Crocodilia

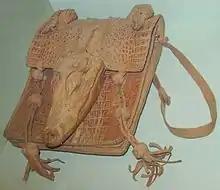
Handbag made from skin of dwarf crocodile at the Natural History Museum, London.

Crocodilians are unable to chew and need to swallow food whole, so prey that is too large to swallow is torn into pieces. Crocodilians may be unable to deal with a large animal with a thick hide, and may wait until it becomes putrid and comes apart more easily. To tear a chunk of tissue from a large carcass, a crocodilian continuously spins its body while holding prey with its jaws, a manoeuvre that is known as the "death roll". During cooperative feeding, some individuals may hold onto prey while others perform the roll. The animals do not fight, and each retires with a piece of flesh and awaits its next feeding turn. After feeding together, individuals may depart alone. Crocodilians typically consume prey with their heads above water. The food is held with the tips of the jaws, tossed towards the back of the mouth by an upward jerk of the head and then gulped down. There is no hard evidence crocodilians cache kills for later consumption.